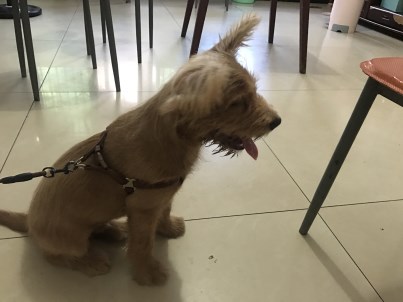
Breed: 5355-n000126-golden_retriever